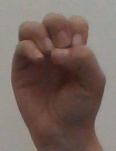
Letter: ha